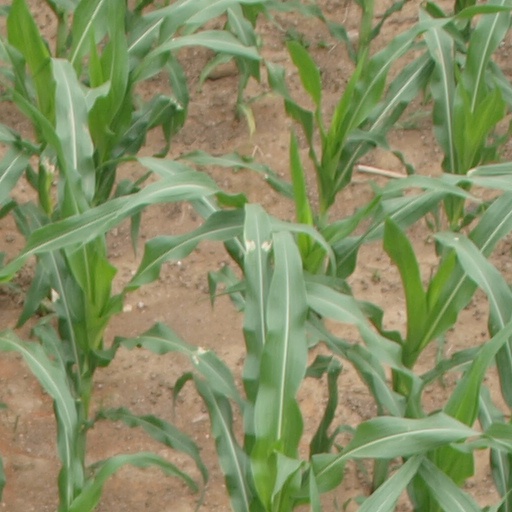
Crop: maize; corn